The Walt Disney Company

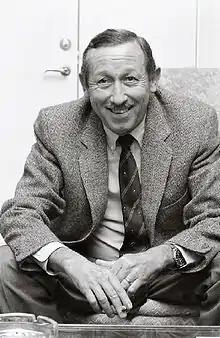
Roy E. Disney, Roy O. Disney's son, was head of the animation department until 2003.

In 1988, Disney's 27th animated film "Oliver & Company" was released the same day as that of former Disney animator Don Bluth's "The Land Before Time". "Oliver & Company" out-competed "The Land Before Time", becoming the first animated film to gross over $100 million in its initial release, and the highest-grossing animated film in its initial run. Disney became the box-office-leading Hollywood studio for the first time, with films such as "Who Framed Roger Rabbit" (1988), "Three Men and a Baby" (1987)"," and "Good Morning, Vietnam" (1987). The company's gross revenue went from $165 million in 1983 to $876 million in 1987, and operating income went from −$33 million in 1983 to +130 million in 1987. The studio's net income rose by 66%, along with a 26% growth in revenue. "Los Angeles Times" called Disney's recovery "a real rarity in the corporate world". On May 1, 1989, Disney opened Disney-MGM Studios, its third amusement park at Walt Disney World, and later became Hollywood Studios. The new park demonstrated to visitors the movie-making process, until 2008, when it was changed to make guests feel they are in movies. Following the opening of Disney-MGM Studios, Disney opened the water park Typhoon Lagoon in June 1989; in 2022 it had 1.9 million visitors and was the most popular water park in the world. Also in 1989, Disney signed an agreement-in-principle to acquire The Jim Henson Company from its founder. The deal included Henson's programming library and Muppet characters—excluding the Muppets created for "Sesame Street"—as well as Henson's personal creative services. Henson, however, died in May 1990 before the deal was completed, resulting in the companies terminating merger negotiations.